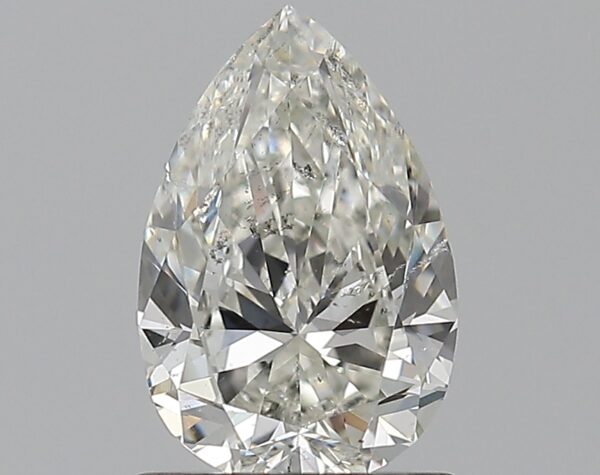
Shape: pear
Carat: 1
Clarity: SI2
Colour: I
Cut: VG
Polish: EX
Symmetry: VG
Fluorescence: N
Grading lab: GIA
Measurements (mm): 8.22 x 5.44 x 3.43